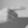
ASL letter: G